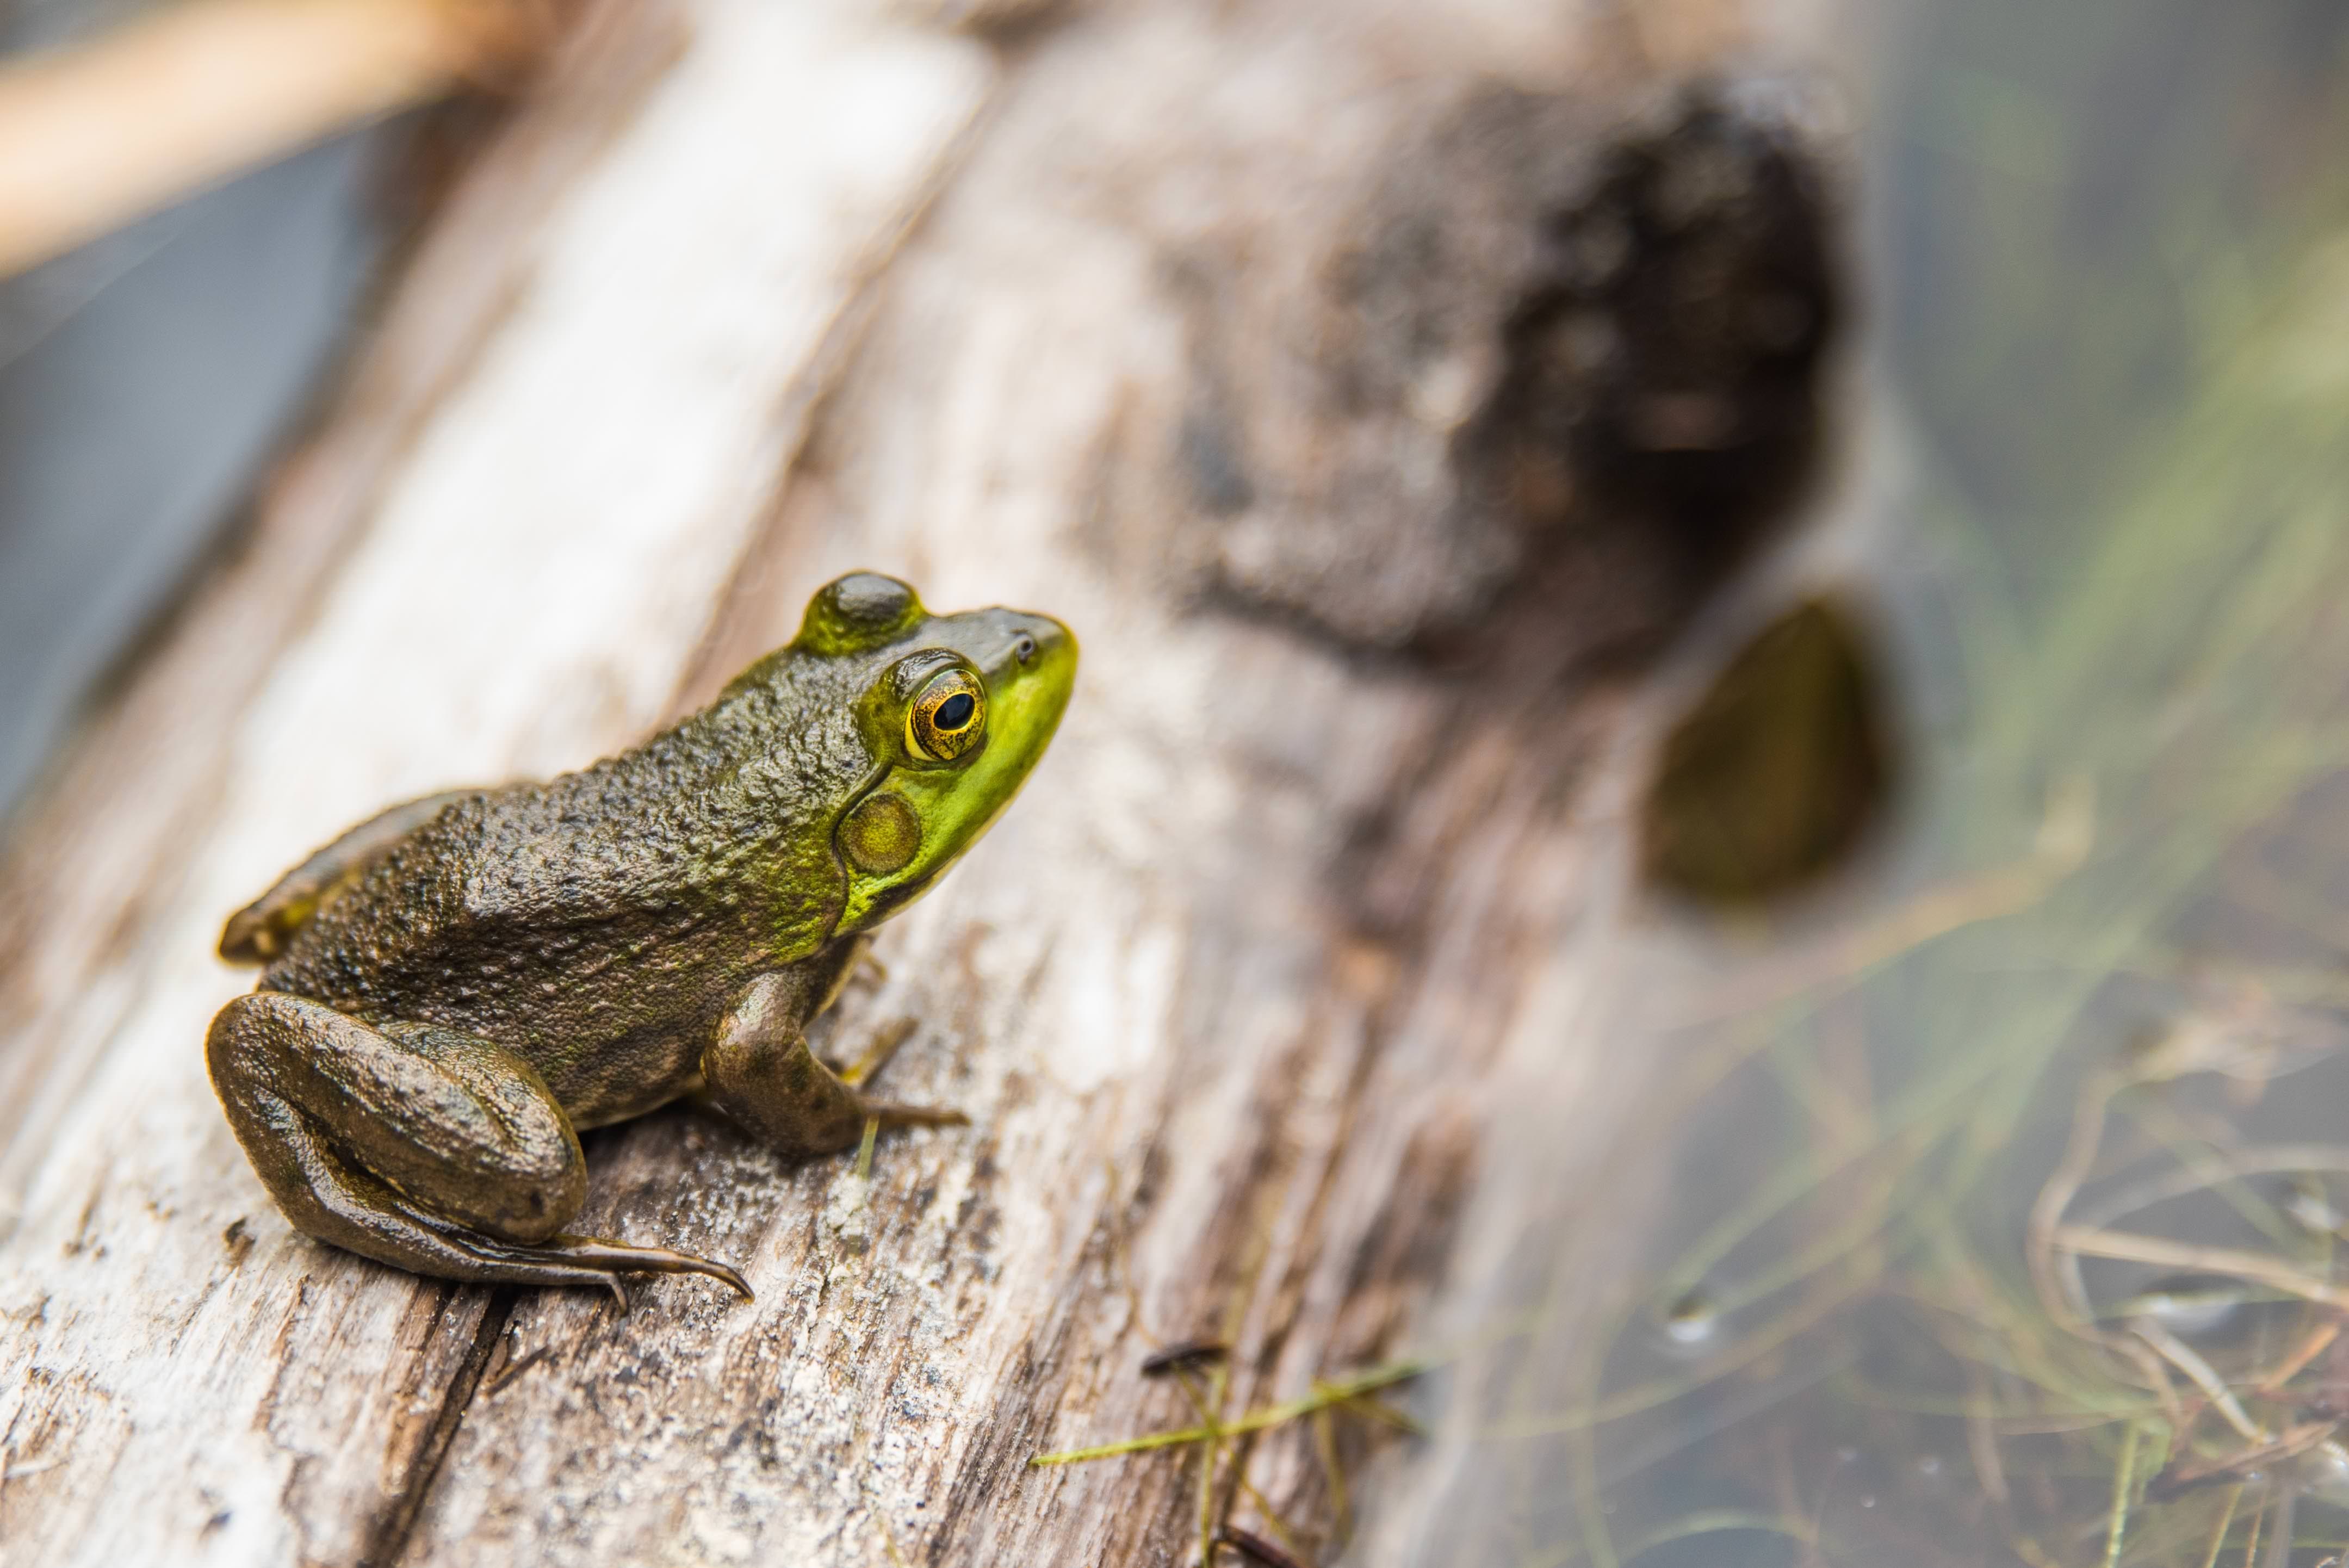
water, nature, animal, wildlife, log, green, frog, amphibian, fauna, close up, little, vertebrate, macro photography, bullfrog, ranidae